Dedumose II

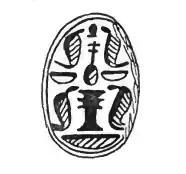
A scarab bearing the name "Djedneferre", considered by Flinders Petrie as a reference to Dedumose II

Djedneferre Dedumose II is known from a stela originally from Gebelein which is now in the Cairo Museum (CG 20533). On the stela Dedumose claims to have been raised for kingship, which may indicate he is a son of Dedumose I, although the statement may also merely be a form of propaganda. The martial tone of the stela probably reflects the constant state of war of the final years of the 16th Dynasty, when the Hyksos invaded its territory: